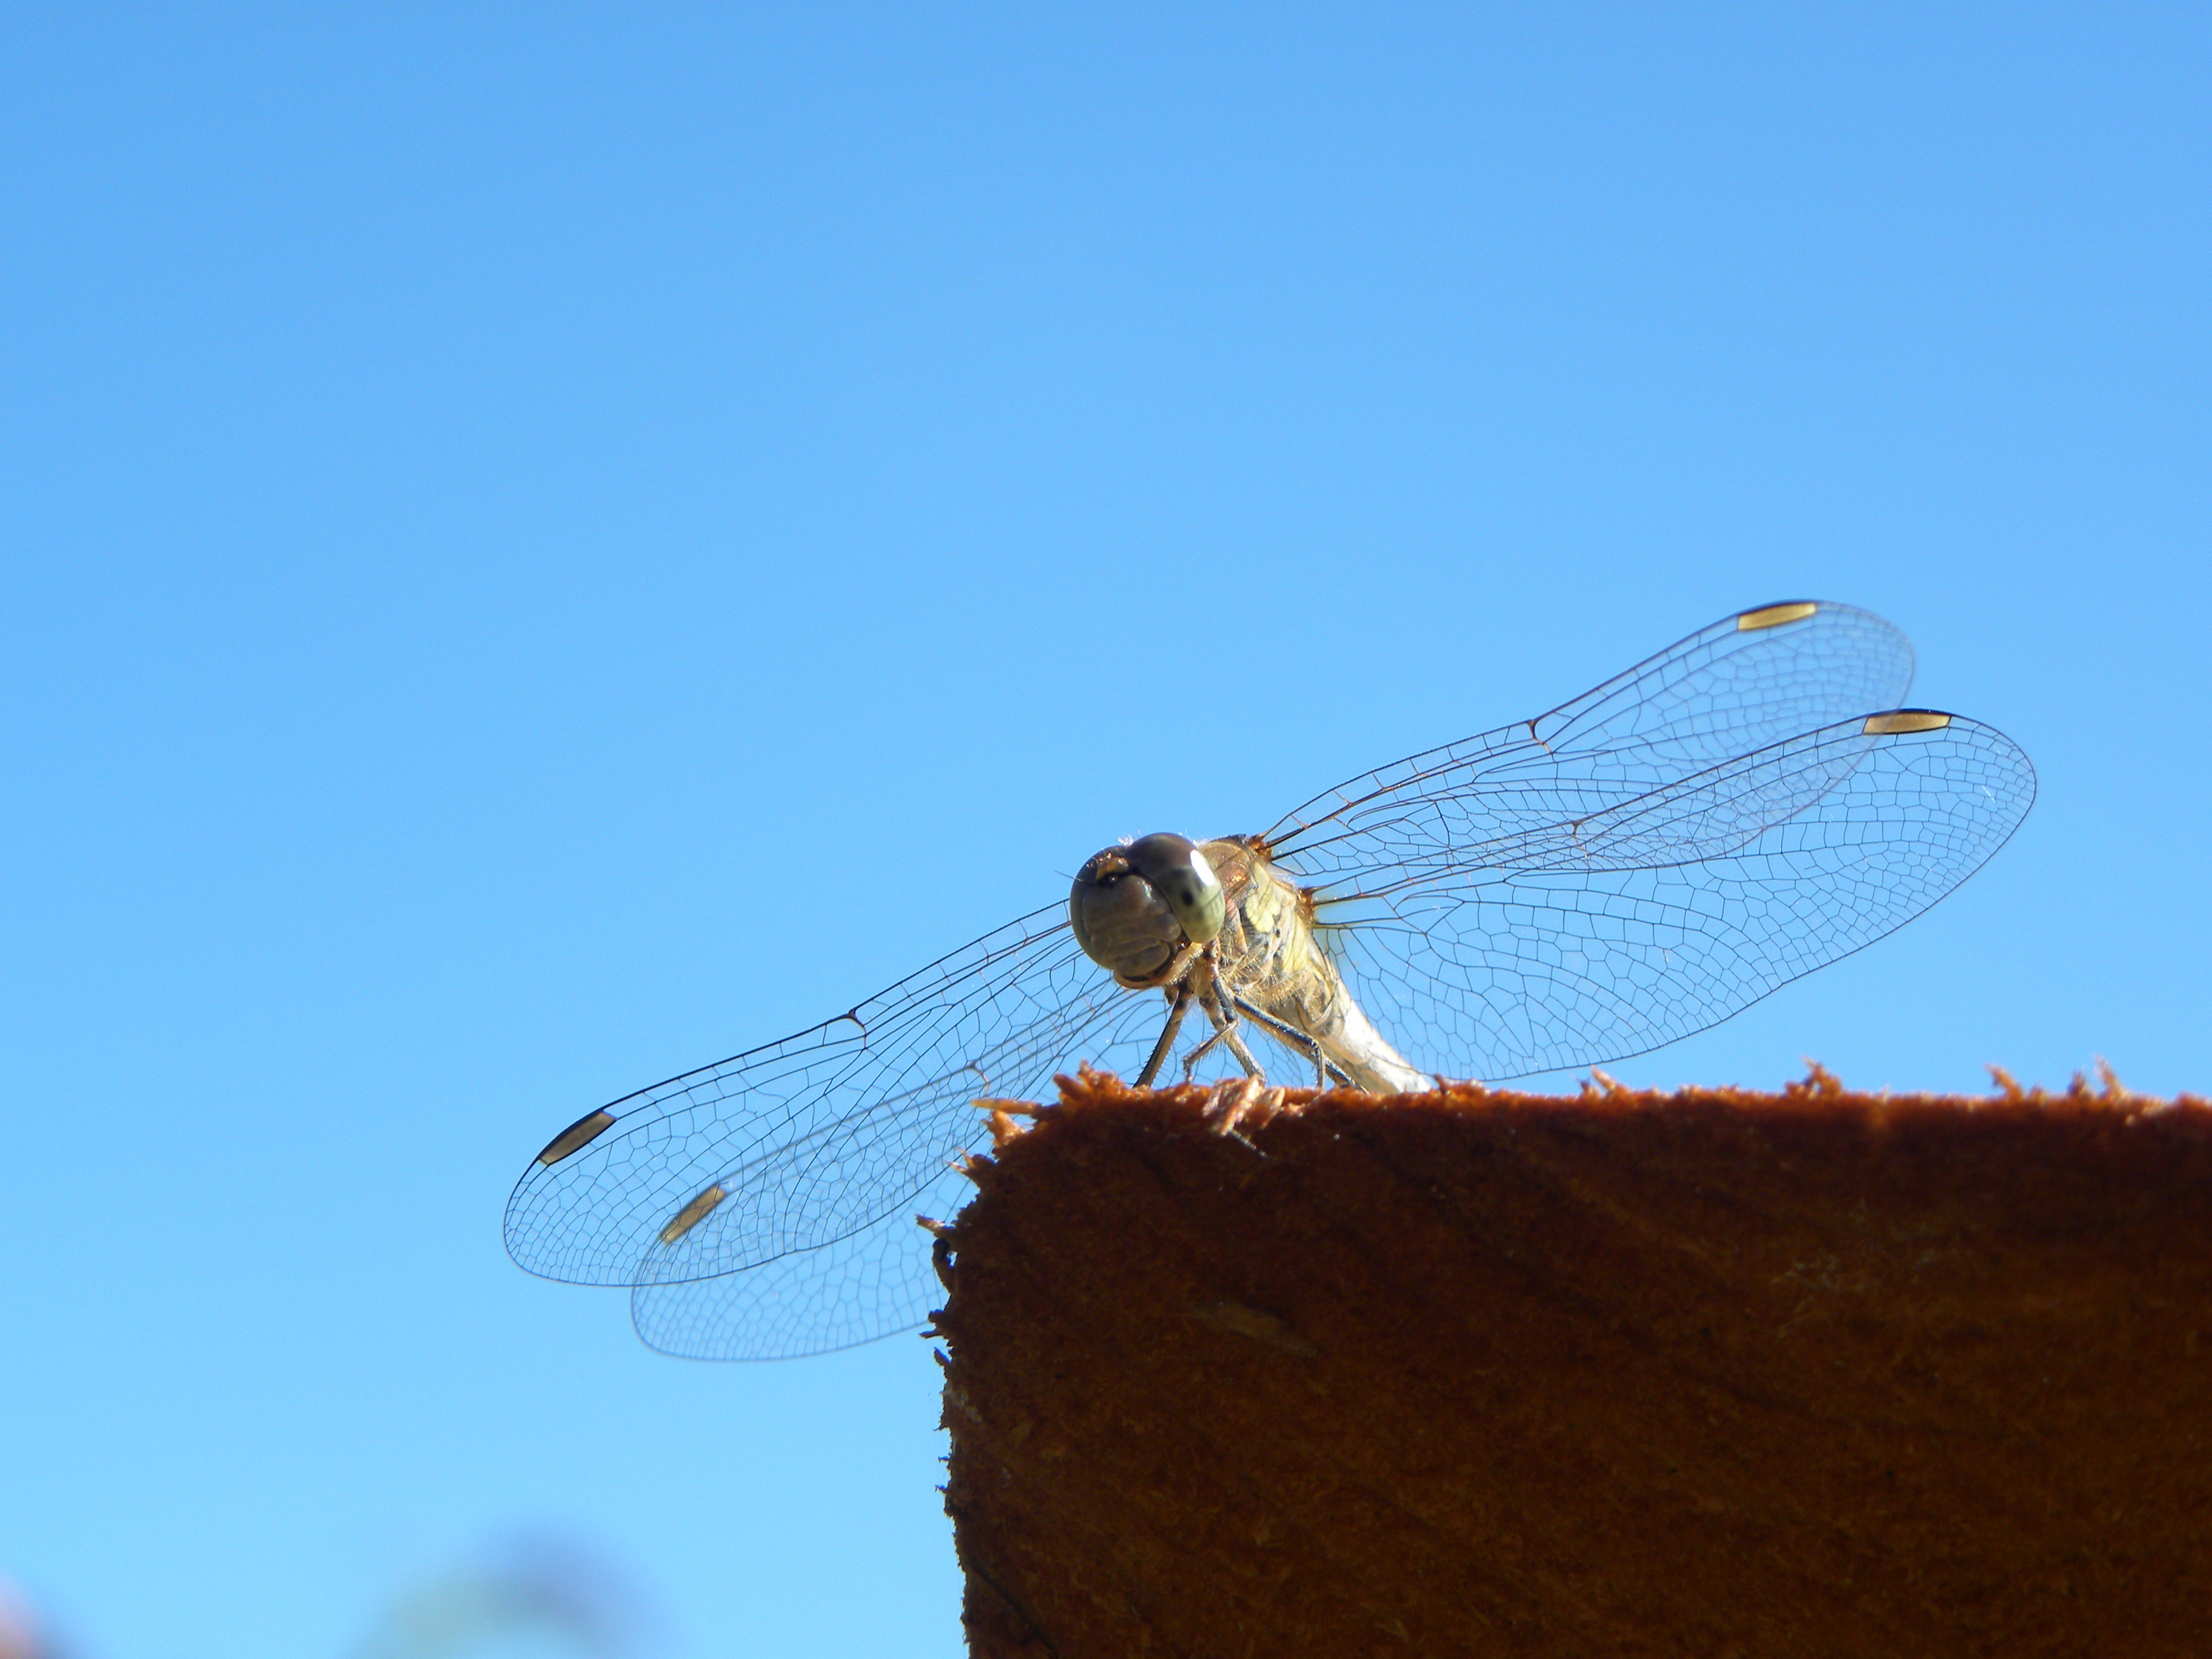
nature, wing, summer, insect, macro, bug, blue, fauna, invertebrate, wings, dragonfly, macro photography, arthropod, atmosphere of earth, dragonflies and damseflies